Hester Needham (author)

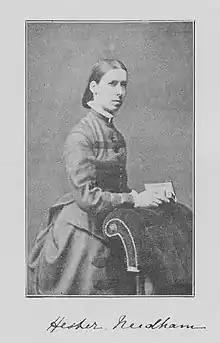
Hester Needham in 1874 and her signature

Hester Needham (23 January 1843 - 12 May 1897) was a British missionary and travel writer. She is known for the posthumous publication of "God First or Hester Needham's work in Sumatra," a travel book published in 1899. A copy is part of one of the Special Collections of Maastricht University. It is the only known book written by a female missionary in Indonesia during those times. The book comprises Needham's letters and diaries, arranged by Mary Enfield. It also includes a preface by Sarah Geraldine Stock and a chapter about the author's biography. Needham stayed in Sumatra from 1889 to 1897, where she died. She traveled there to take part in the missionary work of the Rhenish Missionary Society as the first evangelist woman of the mission.